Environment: real
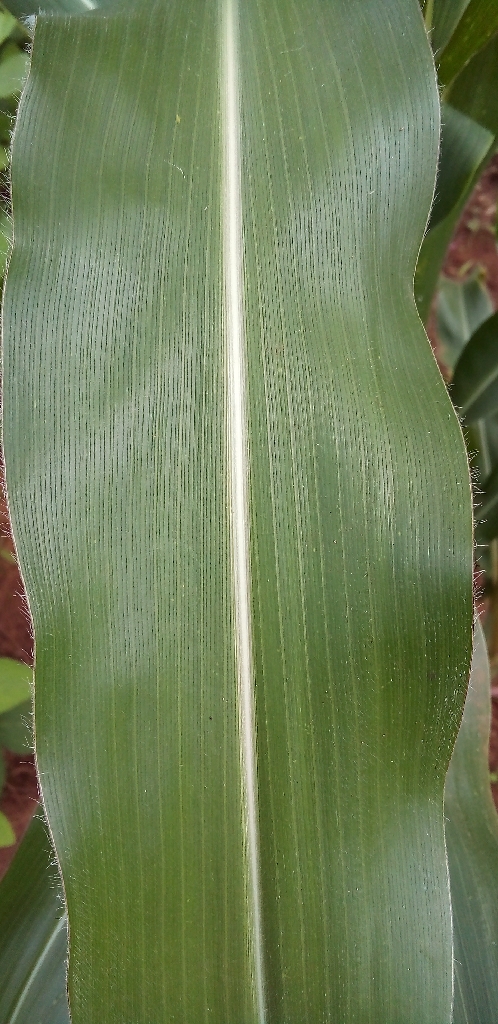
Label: healthy